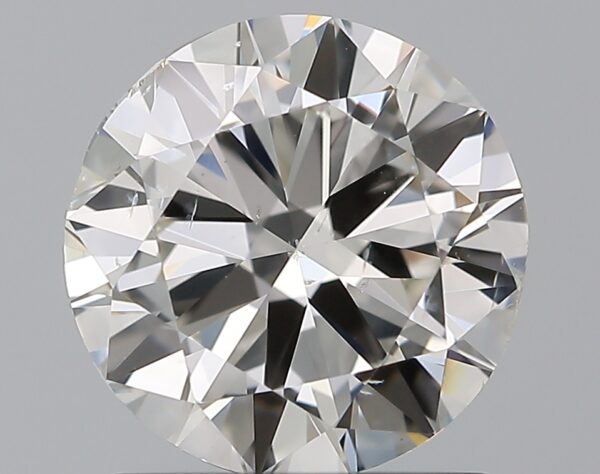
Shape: round
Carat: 1.5
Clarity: SI1
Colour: H
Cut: GD
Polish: EX
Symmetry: VG
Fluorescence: F
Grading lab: GIA
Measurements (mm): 7.21 x 7.29 x 4.37